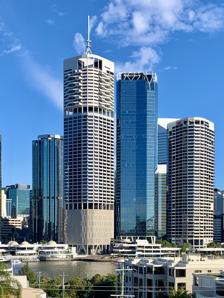
Building: Riparian Plaza
Country: Australia
Year built: 2005
Skyscraper in Brisbane, Queensland, Australia Riparian Plaza General information Status Completed Type Mixed-use Architectural style Australian modernist Location 71 Eagle Street, Brisbane , Queensland Coordinates 27°28′05″S 153°01′48″E / 27.468136°S 153.030072°E / -27.468136; 153.030072 Construction started 2002 Completed 2005 ; 20 years ago ( 2005 ) Opening 2005 Height Antenna spire 250 m (820 ft) Roof 200 m (660 ft) Top floor 188 m (617 ft) Technical details Floor count 53 Floor area 55,000 m 2 (590,000 sq ft) Lifts/elevators 13 Design and construction Architect(s) Harry Seidler Developer Bloomberg Structural engineer Robert Bird Group Main contractor Multiplex Website riparianplaza.com.au Riparian Plaza is a 53-storey skyscraper located in the central business district of Brisbane , Queensland , Australia . The building stands at 250 m (820 ft) in height to its communications spire and 200 m (660 ft) to its roof. It was Brisbane's tallest building until it was surpassed by Aurora in 2006 and is a particularly iconic building on the Brisbane skyline. It is a mixed use building, with 11 car park levels from the ground up, 25 commercial levels, and 12 residential levels originally housing 50 penthouse apartments. On top of the tower is a 50 m (160 ft) communications spire . A recreation centre including a swimming pool is located on 39th floor, between the commercial and residential sections. The carpark is accessed via a helical annexe. The tower has an open plaza and promenade space totaling 3,500 m 2 (38,000 sq ft). The upper plaza level contains Madame Wu, an Asian Fusion restaurant. The building was developed by Bloomberg Incorporation Limited with a construction cost of A$130 million. Bloomberg retained ownership of the 30,000 m 2 (320,000 sq ft) commercial component and sold off the residential apartments during construction. It is located at 71 Eagle Street, and was the last waterfront vacant block in the Brisbane CBD . Riparian Plaza provided the first, new, premium office space available in the Brisbane CBD for a decade. The building has a total floor area of approximately 55,000 m 2 (590,000 sq ft). Brisbane Square completed in 2006, was the next major office building constructed in Brisbane. Construction and design View of Riparian Plaza during construction, 2004 Riparian Plaza from street level Riparian Plaza and financial district by the Brisbane River Glass entry and foyer Riparian Plaza was designed by Harry Seidler ( architect ) and Robert Bird Group ( structural engineer ). It was the last major project that Seidler worked on. Most office spaces have river views, due to the 45-degree angle to the river of the building and the lack of columns on these mid level floors. Each penthouse has its own curvilinear , projecting terrace that faces the river. The cantilevering balconies have a highly sculptured shape. Seidler claimed the composite stacking of sectors vertically is unique in Australia. The shape of the tower has been carefully formed to maximise the outlook for occupants up and down the river. The base sector houses parking, the mid segment is column-free offices and the reshaped top consists of the greatest apartments we have ever designed. — Harry Seidler There were significant delays in the completion of the building. It was originally scheduled to be completed by early 2004 (giving a record construction time of 100 weeks). This date was continually pushed back. The delay led to significant criticism of the project in the local media, as well as complaints from prospective tenants of the building and withdrawal of committed tenants. The building was completed in November 2005. In October 2007, Riparian Plaza won the top prize for commercial architecture at the annual national architecture awards. In 2008, the building won the overall winner of the Rider Levett Bucknall / Property Council of Australia Award and the Property Council of Australia Award for Mixed Use Development. Incidents The building made headlines in 2005 when a severe storm caused two window washers to become stranded on the 30th floor. Rescue operations were successful after a pane of glass was removed to reach them. A large panel of glass from pool fencing on level 39 crashed to Eagle Street in the early morning hours of 27 August 2009, creating a mess but no injuries. Tenants Office tenants include broker Wilson HTM and law firm Clayton Utz and Littles Lawyers. John Pearce, former CEO of the nearby Collection House, paid $6.7 million for the top penthouse. The building has attracted significant investor interest with median capital growth at 24.8% during 2007 and 27% in 2008. The building currently contains only 47 apartments, however there were 52 in the original design. Due to a flexible body corporate apartment amalgamations have been permitted and even encouraged because they enhance the exclusivity and therefore the price of the apartments. In 2022, tenants of the building tried unsuccessfully to halt the development at the neighbouring Eagle Street Pier site complaining the design was too bulky and imposing on public space . In popular culture The exterior of the building was a filming location for the 2009 science-fiction thriller film Daybreakers . See also Queensland portal List of tallest buildings in Brisbane List of tallest buildings in Australia References